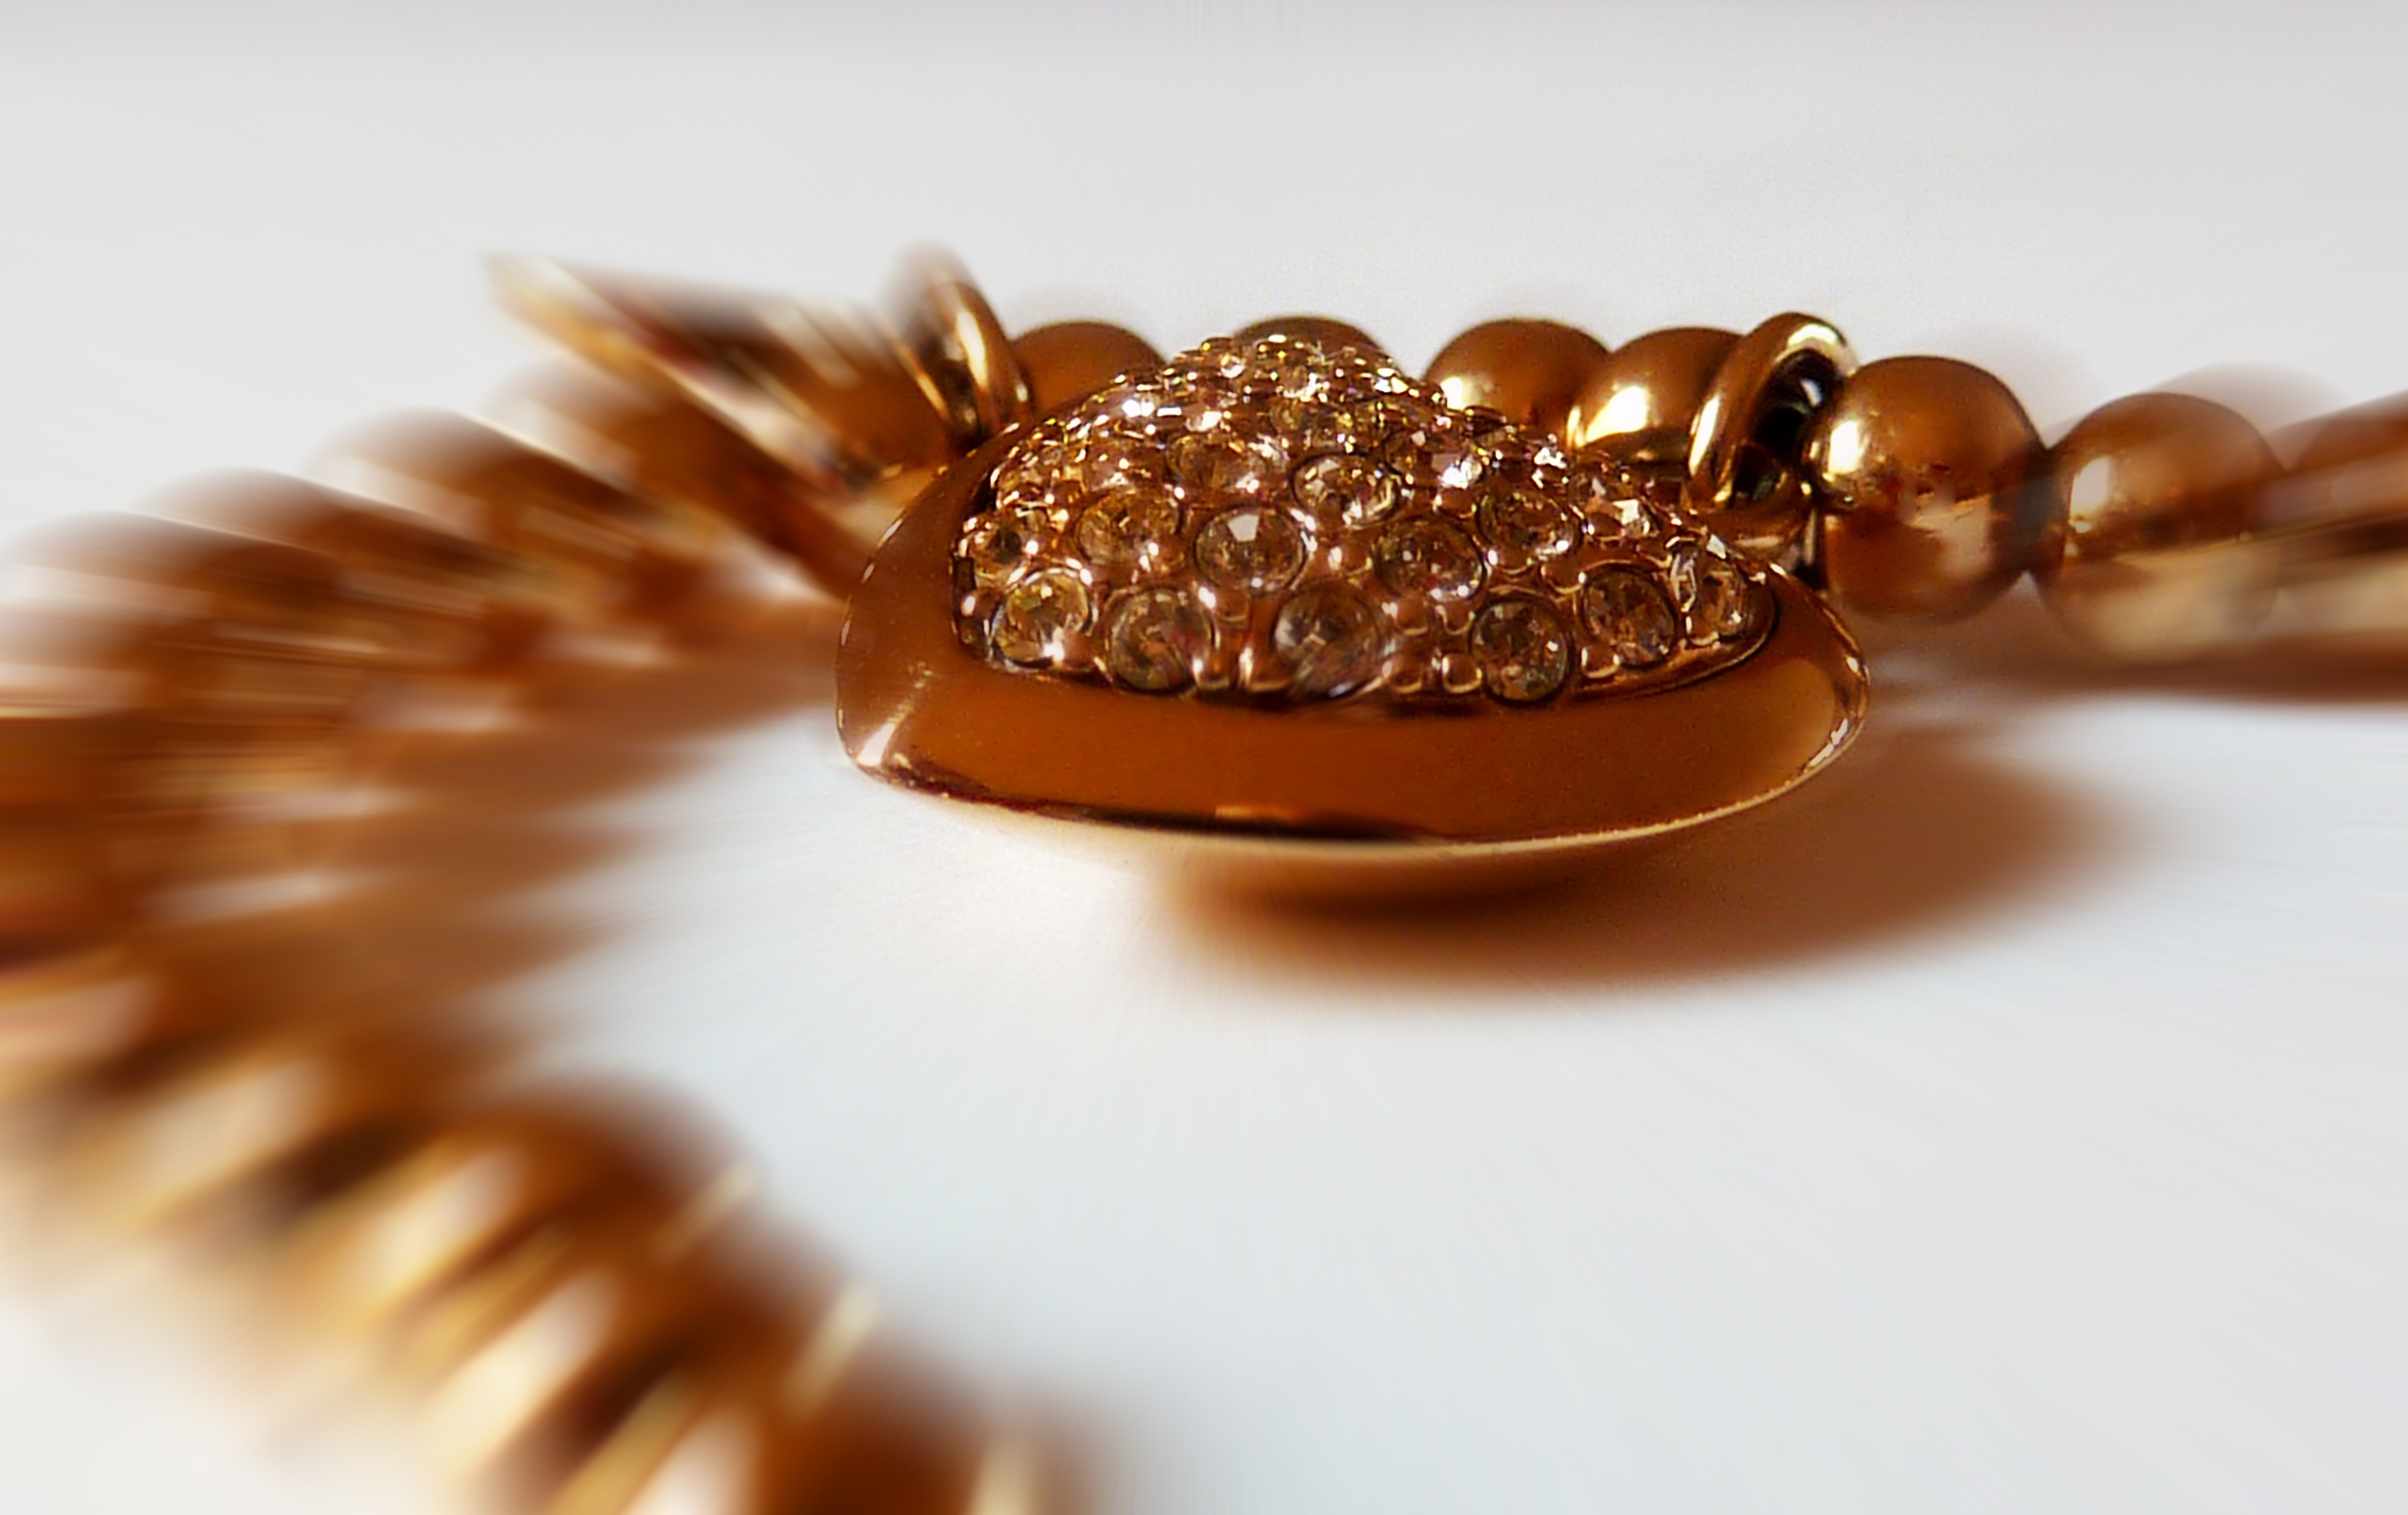
hand, ring, chain, heart, metal, necklace, jewellery, gold, shiny, trailers, fashion accessory